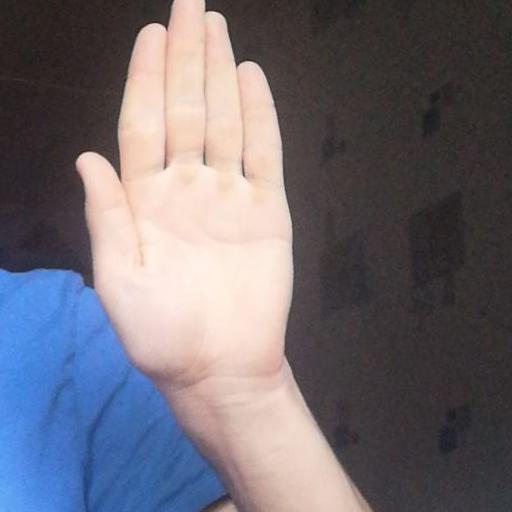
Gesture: stop